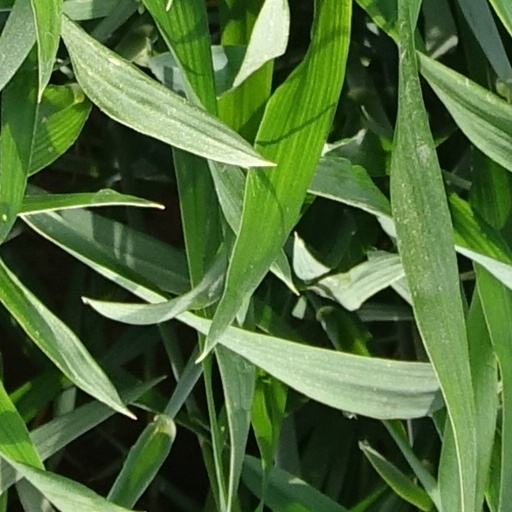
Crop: wheat